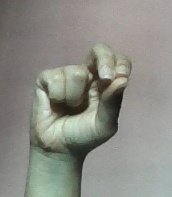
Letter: gaaf